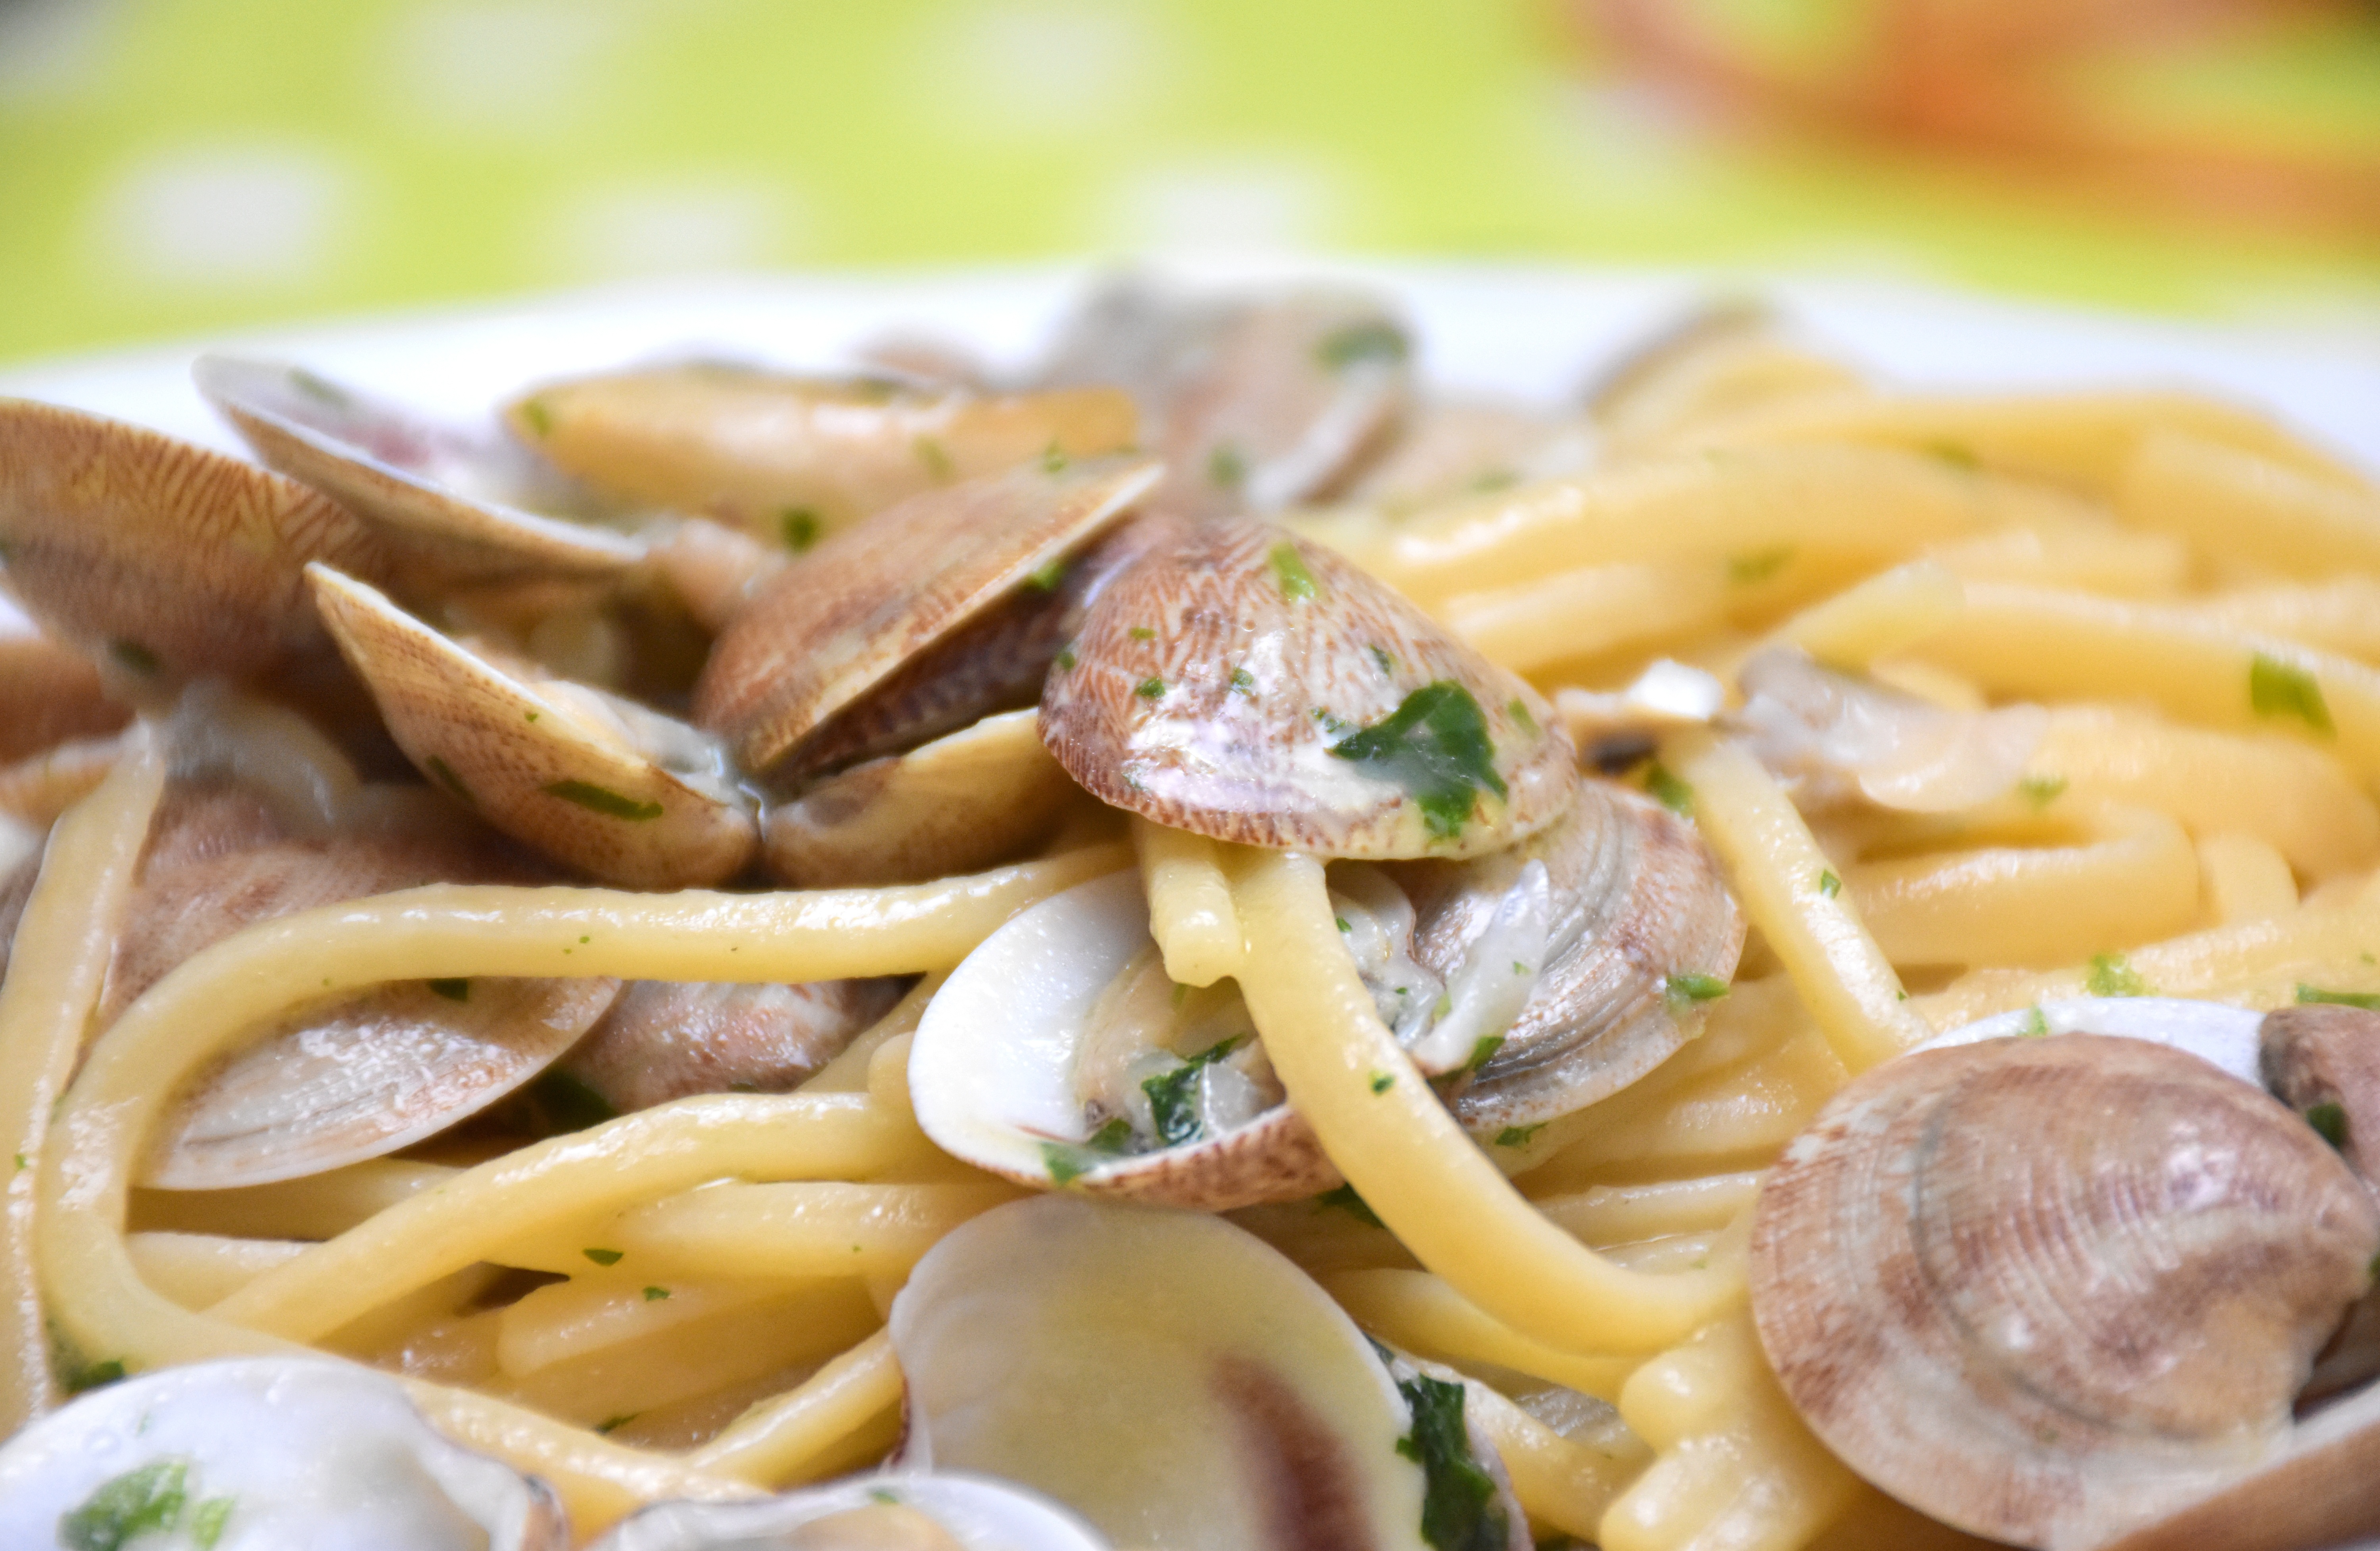
dish, meal, food, produce, vegetable, kitchen, italy, fish, eat, meat, lunch, cuisine, pasta, cook, foods, penne, spaghetti, gastronomy, italian, clams, sano, alimentari, typical dish, italian food, carbonara, an ingredient, fettuccine, european food, spaghetti alle vongole, linguine, clam sauce